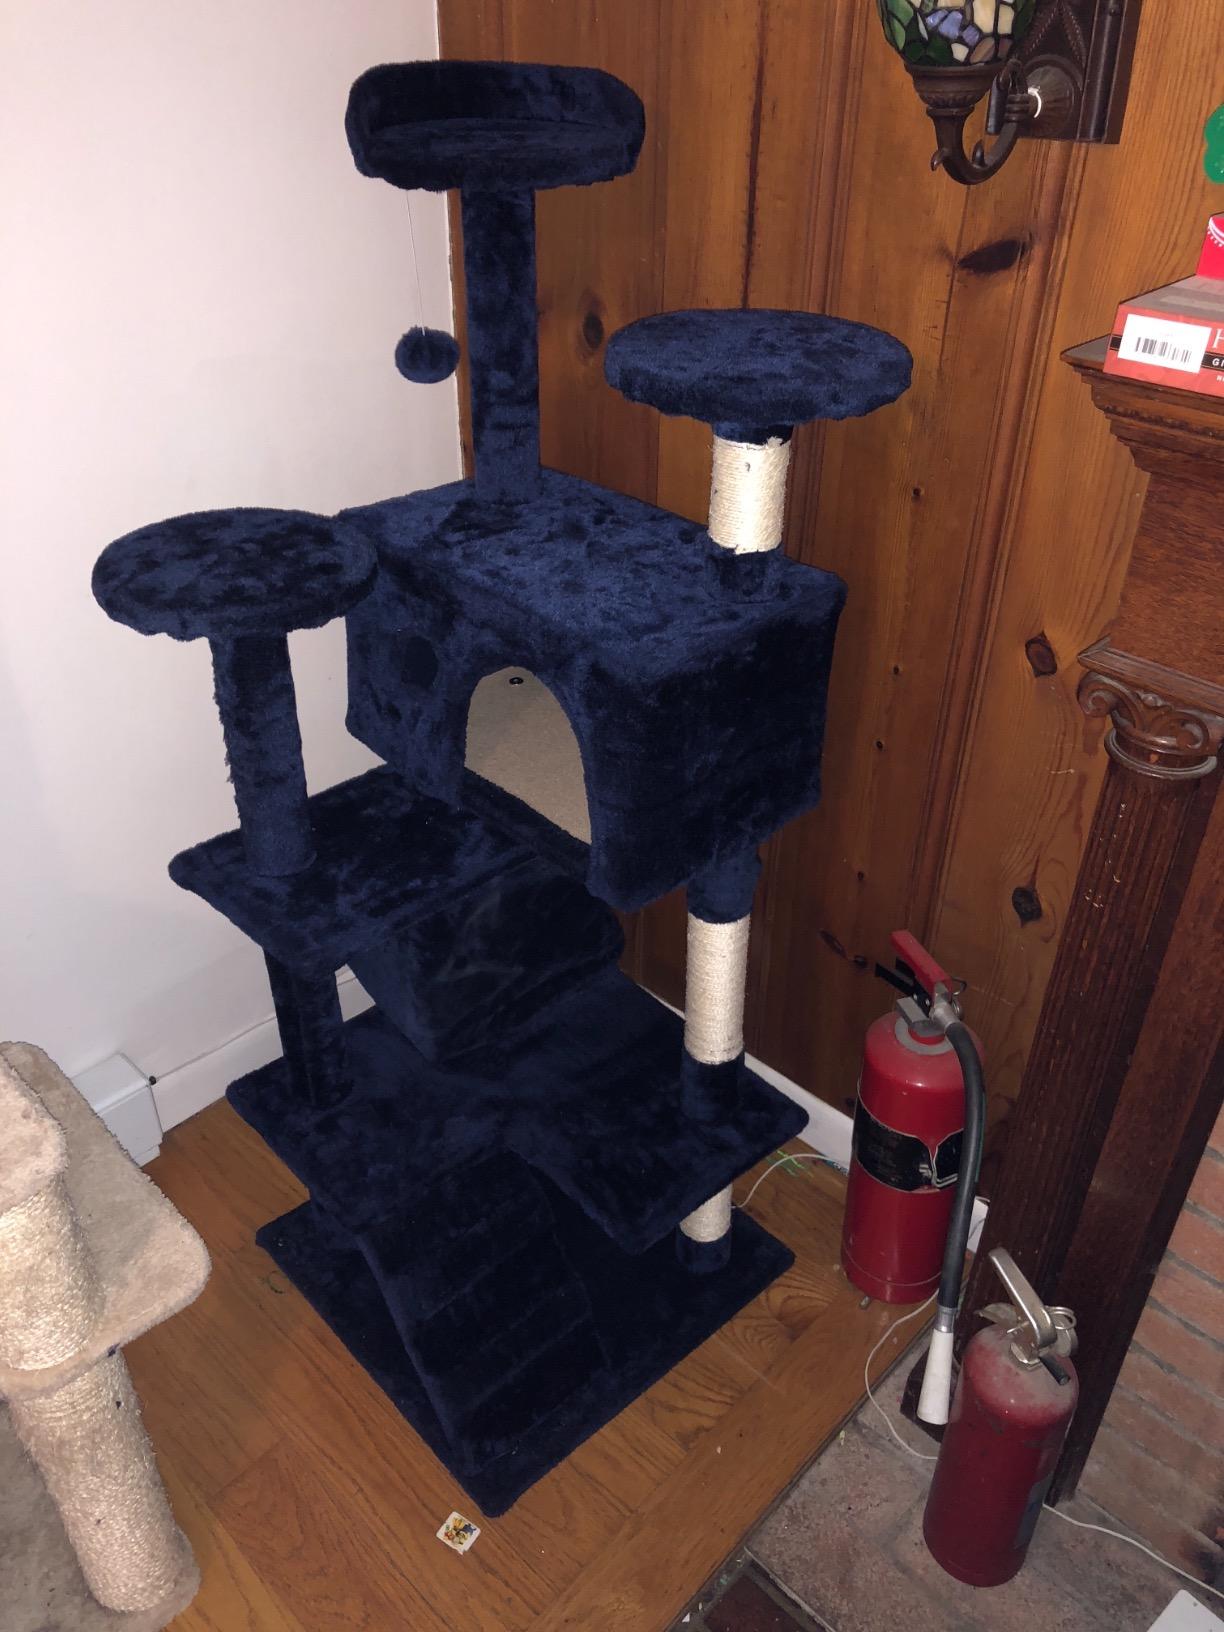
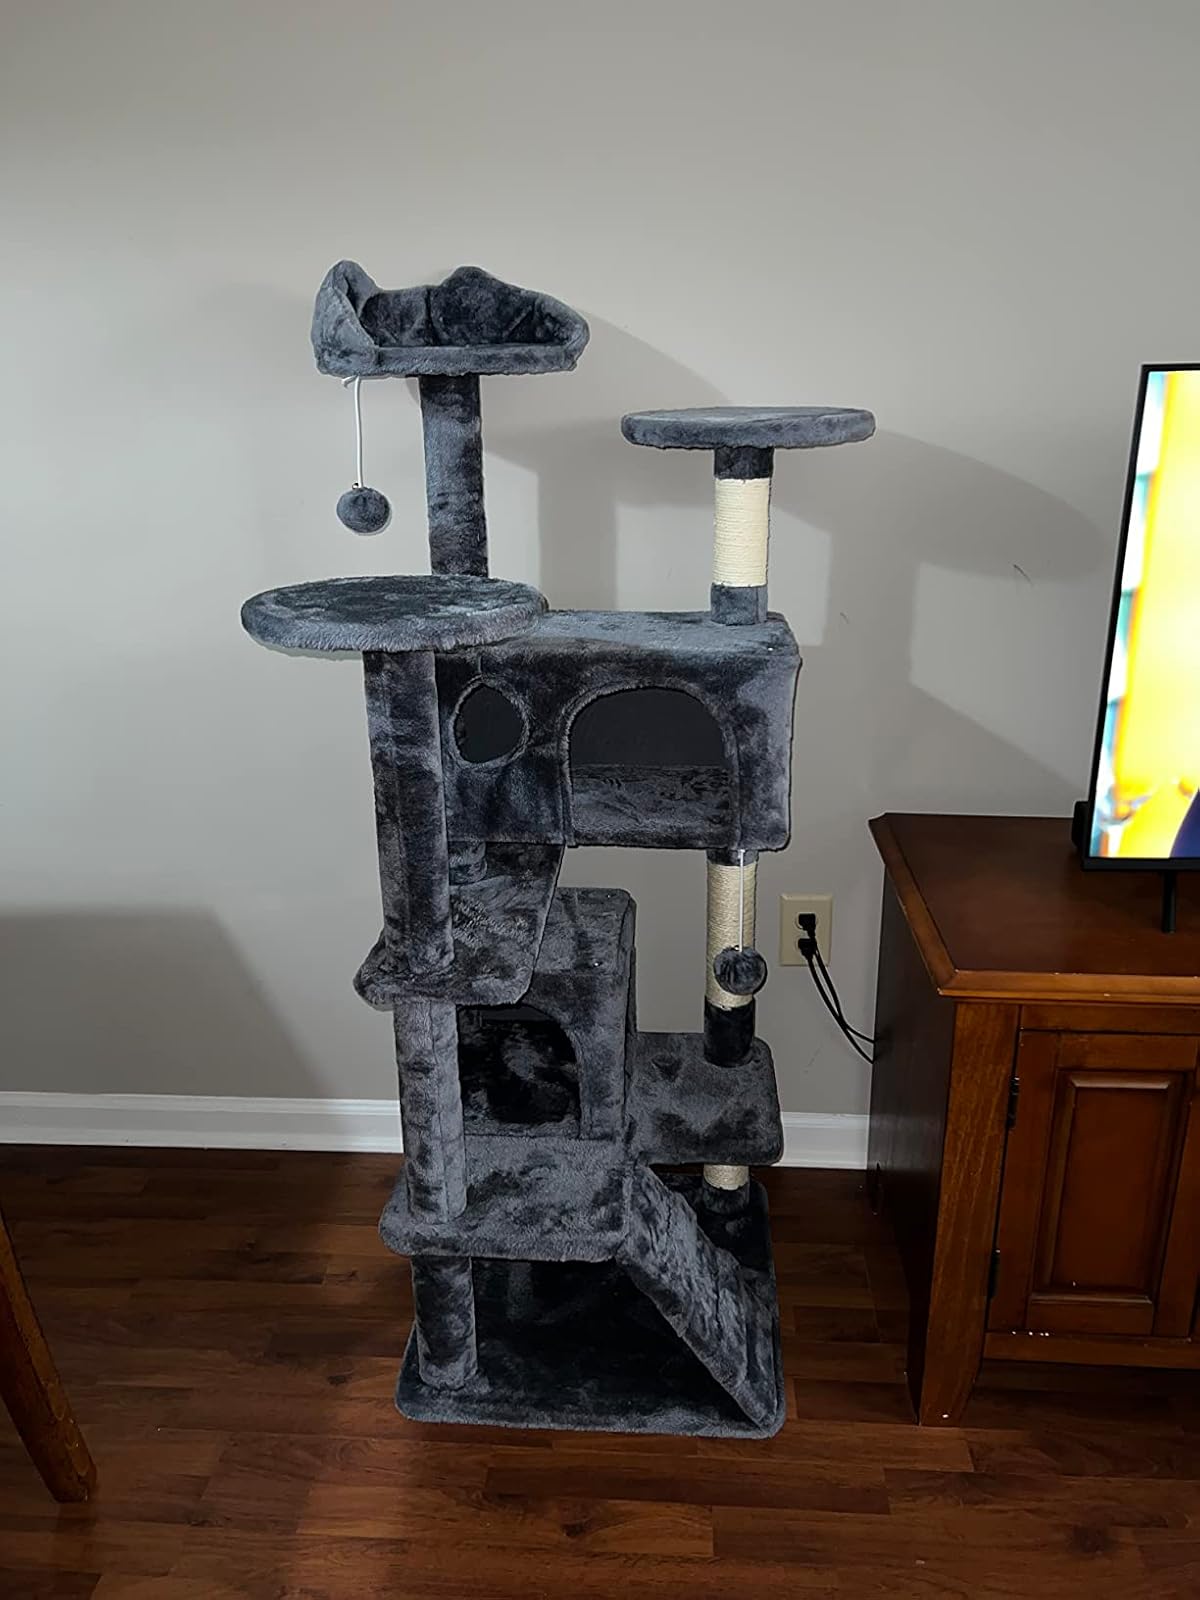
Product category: items_cat tree
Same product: no